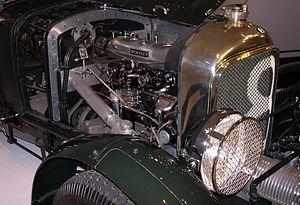
Bentley est un constructeur d'automobiles de luxe et de course basé en Angleterre à Crewe, fondé par Walter Owen Bentley le 18 janvier 1919. Depuis 1998, la société fait partie du groupe allemand Volkswagen.